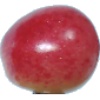
Label: Cherry Rainier 1